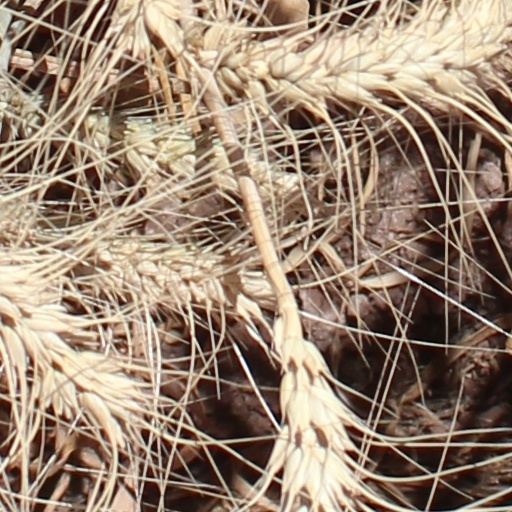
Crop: wheat